Judicial officer

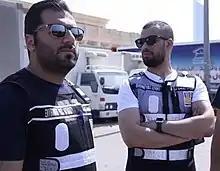
Environmental Judicial Officers at the scene of an environmental crime in Kuwait.

In Kuwait, Judicial Officers are sworn law enforcement agents with the capacity to enforce the law within their speciality, an example would be The Environment Public Authority's environmental Judicial Officers, which function, effectively, as an Environmental judicial police force that enforces the country's environmental law.